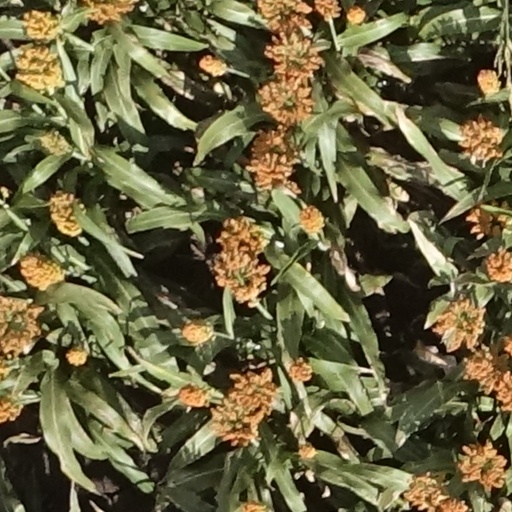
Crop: sorghum